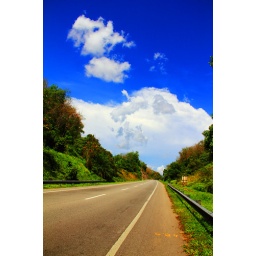
Blue sky over the highway